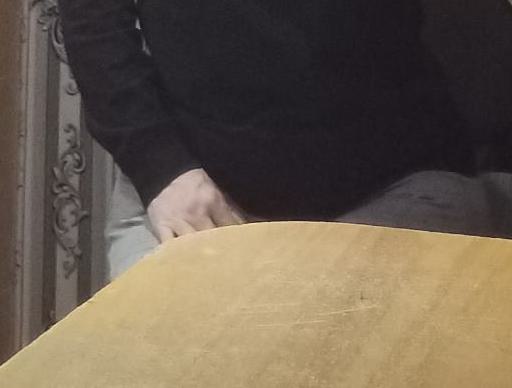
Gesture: no_gesture